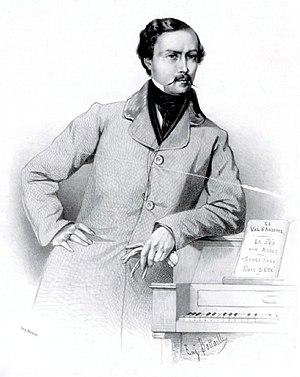
Portrait de Charles-Amable Battaille (lithographie d'Eugène Battaille)
Charles-Amable Battaille est une basse française, né à Nantes le 30 septembre 1822 et mort à Paris le 2 mai 1872. Apprécié tant pour sa voix que pour ses talents d’acteur, il crée les principaux rôles de basse des ouvrages représentés à l’Opéra-Comique entre 1848 et 1857, et notamment le premier rôle masculin de L'Étoile du Nord de Meyerbeer.